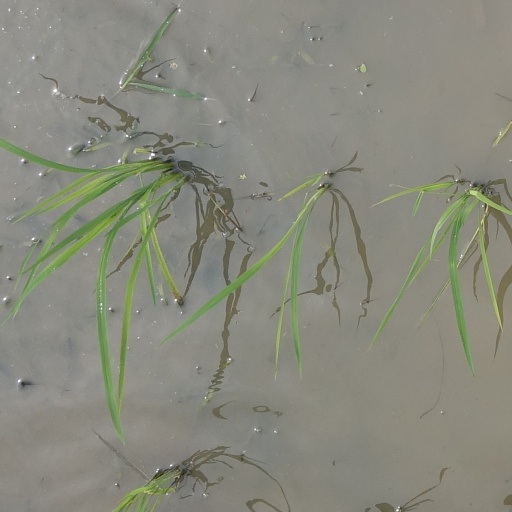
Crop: rice